Butte, Montana

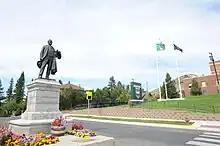
Entrance of Montana Tech. A statue of Marcus Daly by Augustus Saint-Gaudens sits at the entrance.

Fourteen headframes still remain over mine shafts in Butte, and the city still contains thousands of historic commercial and residential buildings from the boom times, which, especially in Uptown, give it an old-fashioned appearance, with many commercial buildings not fully occupied; according to a 2016 estimate, there were "hundreds" of unoccupied buildings in Butte, resulting in an ordinance to keep record of owners. Preservation efforts of the city's historic buildings began in the late 1990s. As with many industrial cities, tourism and services, especially health care (Butte's St. James Hospital has Southwest Montana's only major trauma center), are rising as primary employers, as well as industrial-sector private companies. Many areas of the city, especially those near the old mines, show signs of urban blight, but a recent influx of investors and an aggressive campaign to remedy blight has led to a renewed interest in restoring property in Uptown Butte's historic district, which expanded in 2006 to include parts of Anaconda and is one of the largest National Historic Landmark Districts in the U.S., with 5,991 contributing properties.